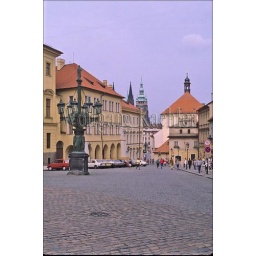
Czech republic, prague, street scene, towers of prague castle in background